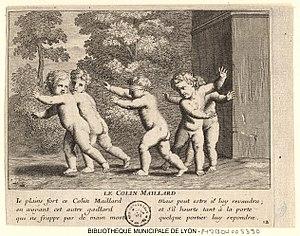
Jeux d'enfants